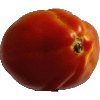
Label: Tomato 1